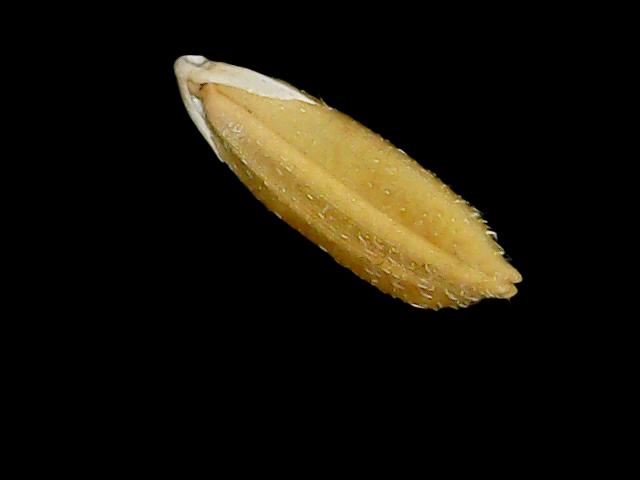
Rice variety: Bd95